David A. Smith (designer)

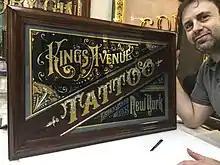
Reverse Glass Sign in 2015 for the Internationally renowned artist and founder of Kings Avenue Tattoo in New York, Mike Rubendall.

David Smith was born in 1968 in Stroud, Gloucestershire. He moved to Torquay in 1978. In 1984, with help from his father, he began a traditional 5 year apprenticeship at Harmony Signs in Paignton, learning glass embossing and sign writing.